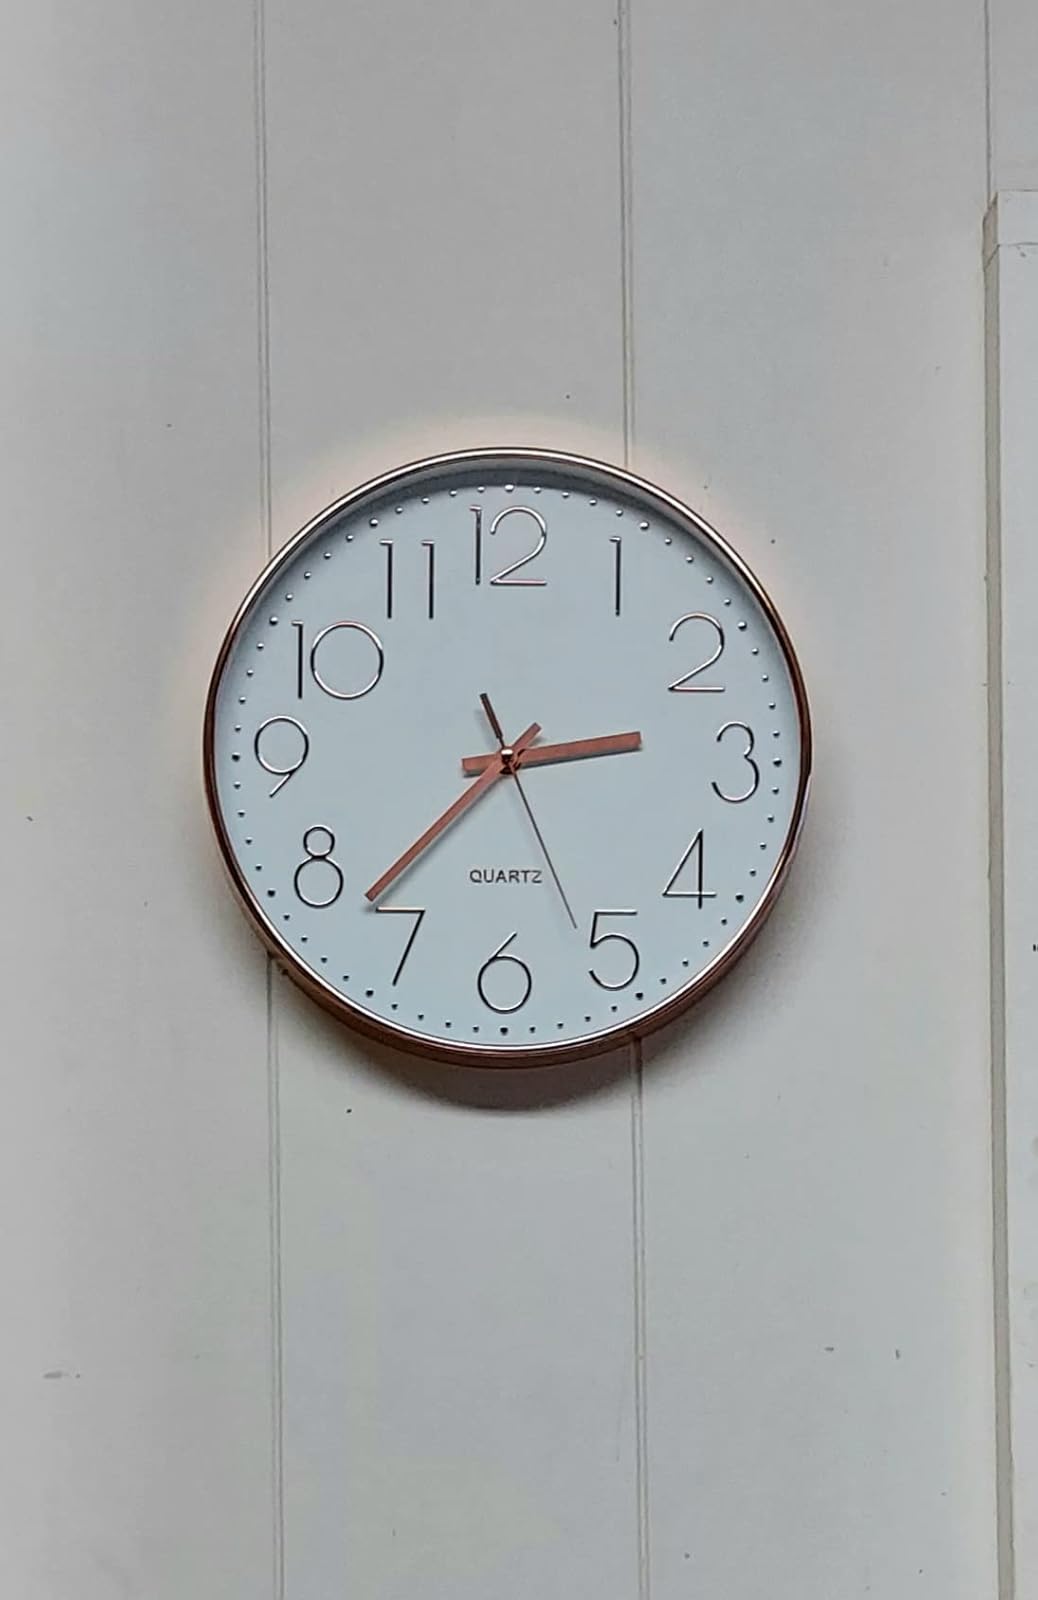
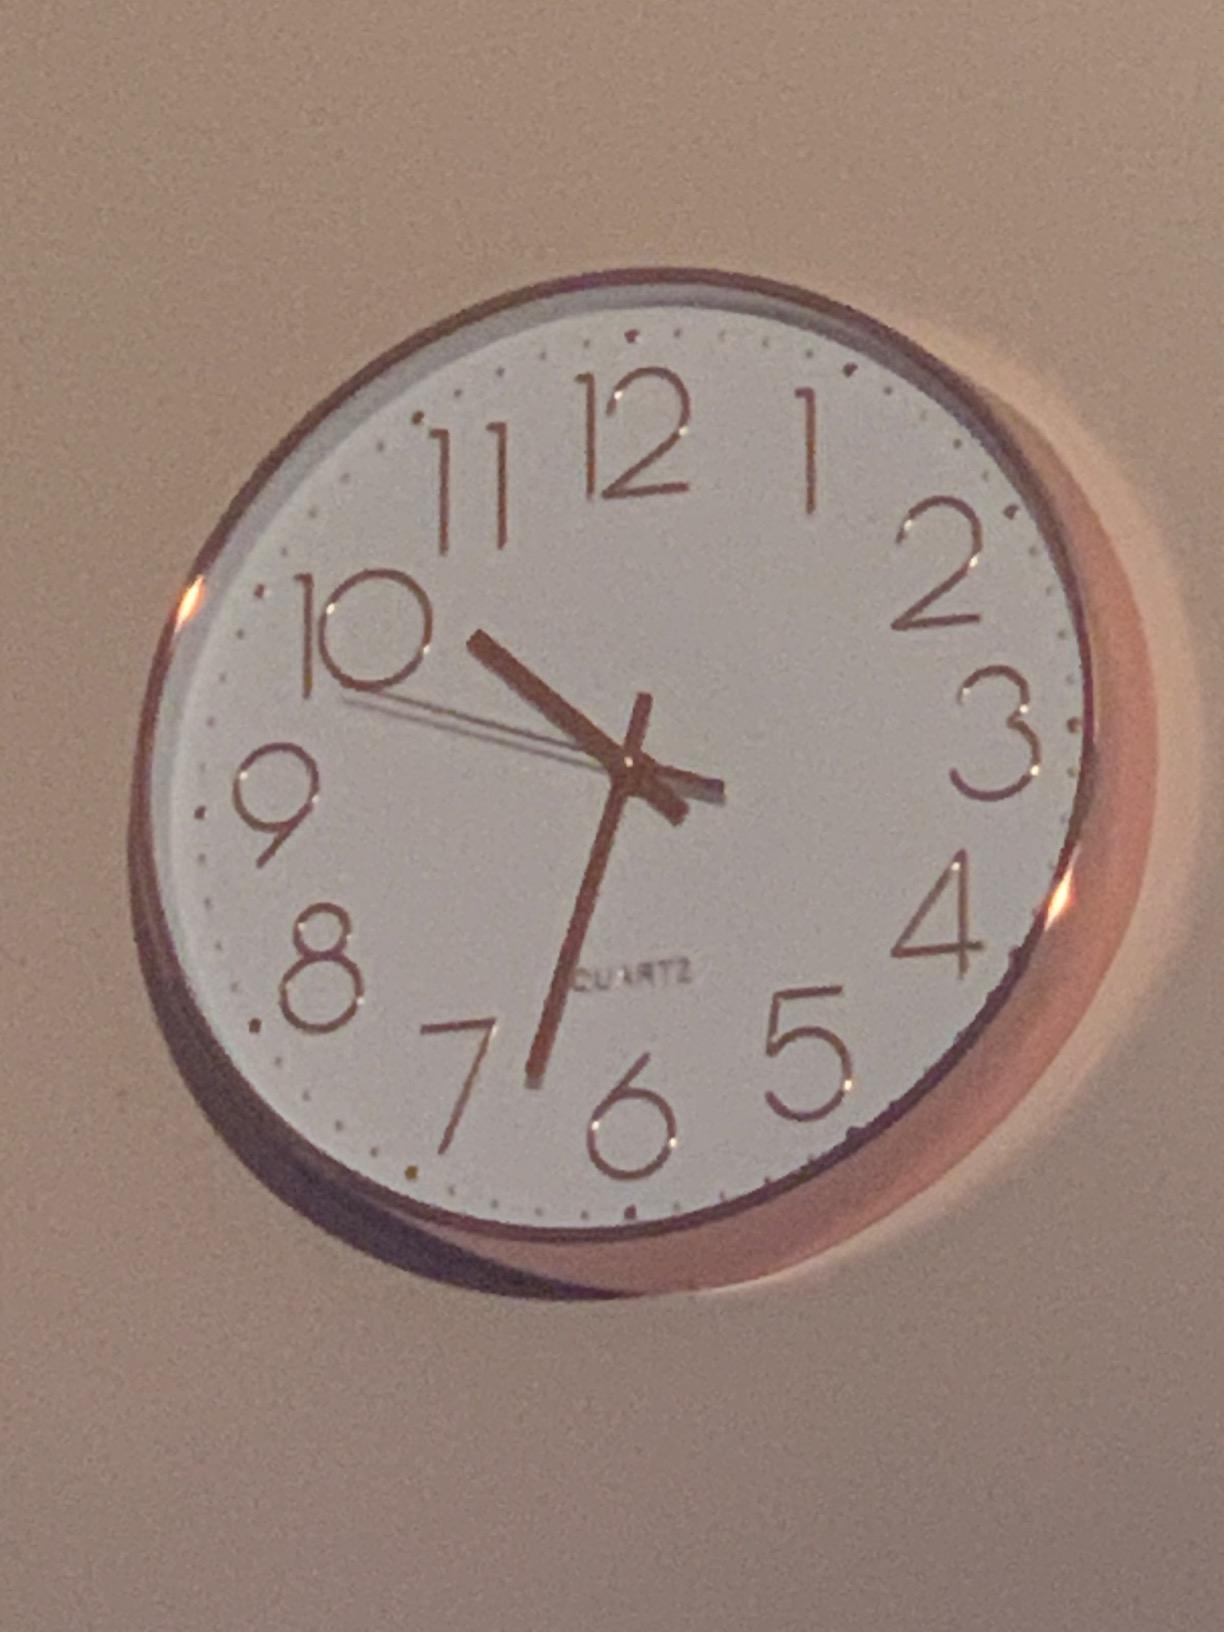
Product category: clock
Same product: yes